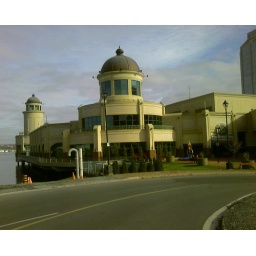
A casino building standing in water, Halifax, Canada, October 2006